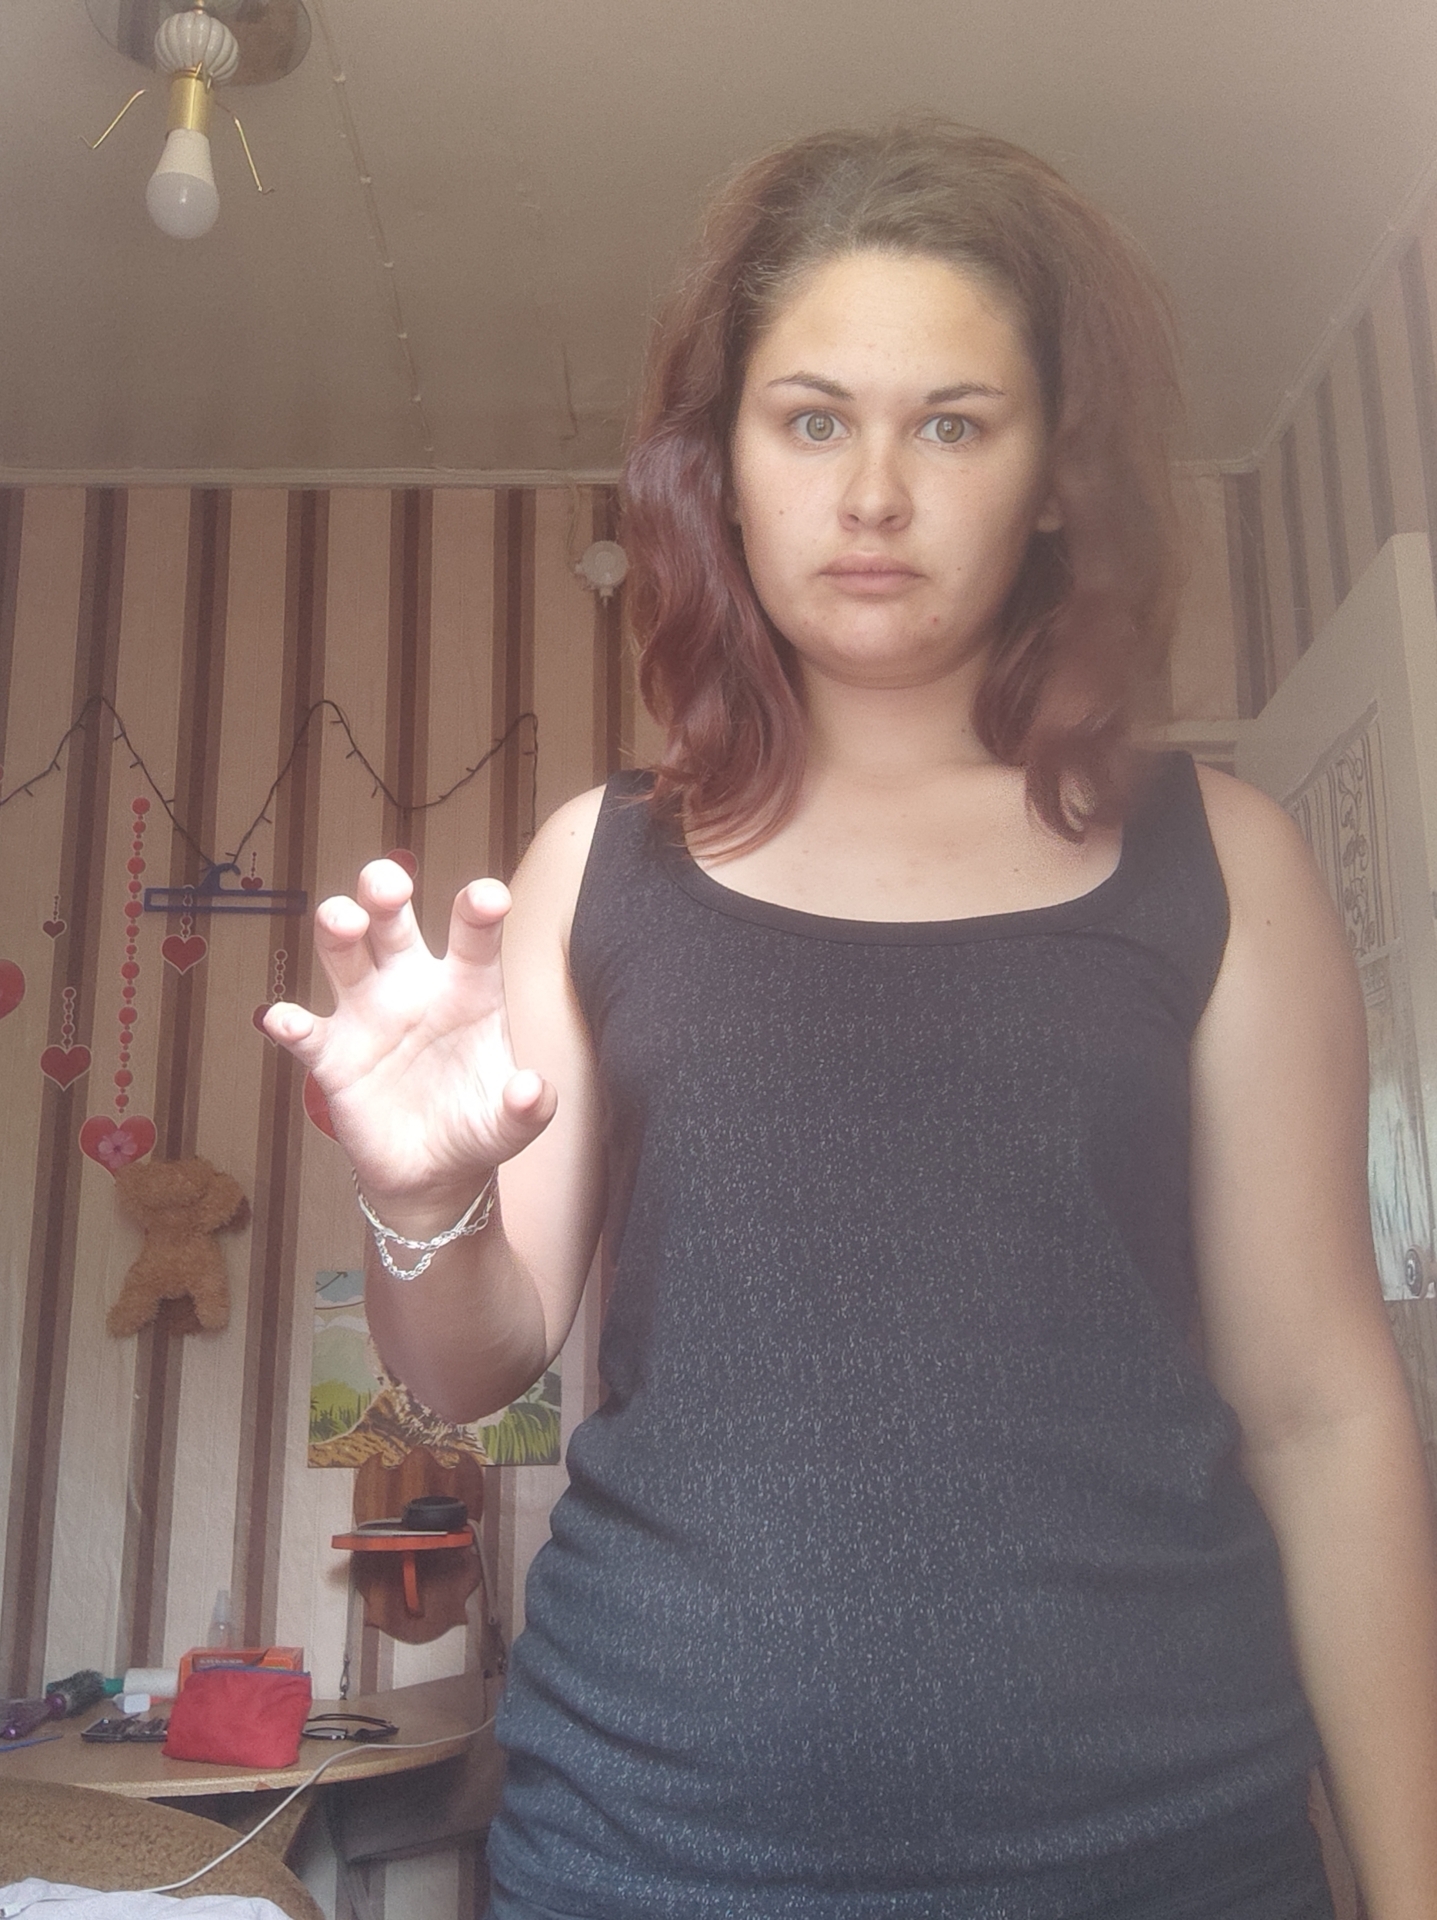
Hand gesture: grabbing